Project Stealth Fighter

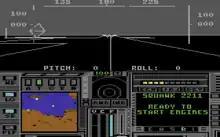
Takeoff before a night mission (C64)

In the game, the player take on the role of a fictional fighter pilot flying missions of varying difficulty over four geographic locations: Libya, the Persian Gulf, the North Cape, and Central Europe.